9th SS Panzer Division Hohenstaufen

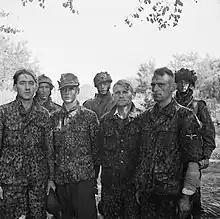
Members of the 9. SS Div. captured by British forces after the Battle of Arnhem

Bittrich ordered Hohenstaufen to occupy Arnhem and secure a vital metal girder bridge (later torn down, rebuilt in concrete and named John Frost Bridge). The division encountered stiff resistance from the British 1st Parachute Brigade. The Reconnaissance Battalion, a 40-vehicle unit commanded by Hauptsturmführer Viktor Eberhard Gräbner, was sent south over the bridge to scout the area around Nijmegen. The bridge had already been captured by the Germans. Meanwhile, Colonel John Dutton Frost's 2nd Battalion of the British 1st Airborne Division had advanced into Arnhem and prepared defensive positions at the northern end of the bridge. They destroyed Gräbner's unit, which lost 12 vehicles out of 22 in the assault and around 70 men killed, including Gräbner. This action is depicted in the film "A Bridge Too Far". An examination of the aerial photograph taken after the battle appears to show around double the dozen destroyed reconnaissance vehicles, which is the more commonly accepted number.